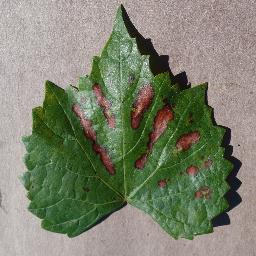
Label: Grape___Esca_(Black_Measles)